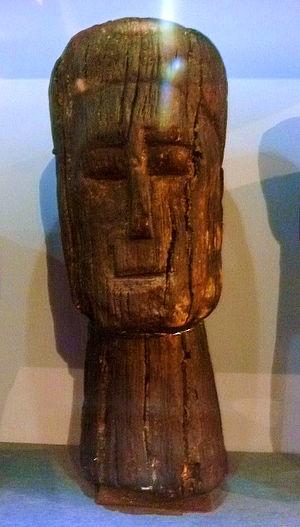
Bois sculpté des sources de la Seine, musée archéologique de Dijon
Les bois sculptés des sources de la Seine, découverts en 1963, sont des représentations humaines datant de l'époque gallo-romaine faisant fonction d'ex-voto. Ils sont conservés au musée archéologique de Dijon.
Sequana est représentée le plus souvent sous les traits d'une jeune fille. Ce personnage de la mythologie celtique gauloise est associé au fleuve de la Seine. Il est possible de voir une statue la représentant dans un nymphée construit pour protéger la source, situé au même endroit qu'un sanctuaire, lui aussi consacré à la déesse, aux sources de la Seine à Source-Seine.
La statuaire celtique est une exception au sein de l'art celtique, au sens où ce dernier est généralement considéré comme non-figuratif. En conséquence, la sculpture était considérée comme un art peu pratiqué par les populations celtes et fortement influencées par la culture méditerranéenne. La multiplication des découvertes et de nouvelles études de découvertes anciennes viennent ébranler ce constat. Sans qu'il soit possible encore de déterminer une évolution globale, dans le temps et l'espace, il devient possible de définir certaines séries.
Le musée archéologique de Dijon est un musée d'« archéologie bourguignonne » fondé en 1832 à Dijon en Côte-d'Or, labellisé Musée de France, avec des collections sur « l'homme en Bourgogne » durant la Préhistoire, Protohistoire, Gaule romaine puis au Moyen Âge ainsi que des collections sur l'art paléochrétien, l'art sacré et l'architecture chrétienne. Il est hébergé depuis 1934 dans l'aile principale de l’ancienne abbaye Saint-Bénigne de Dijon.